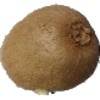
Label: Kiwi 1